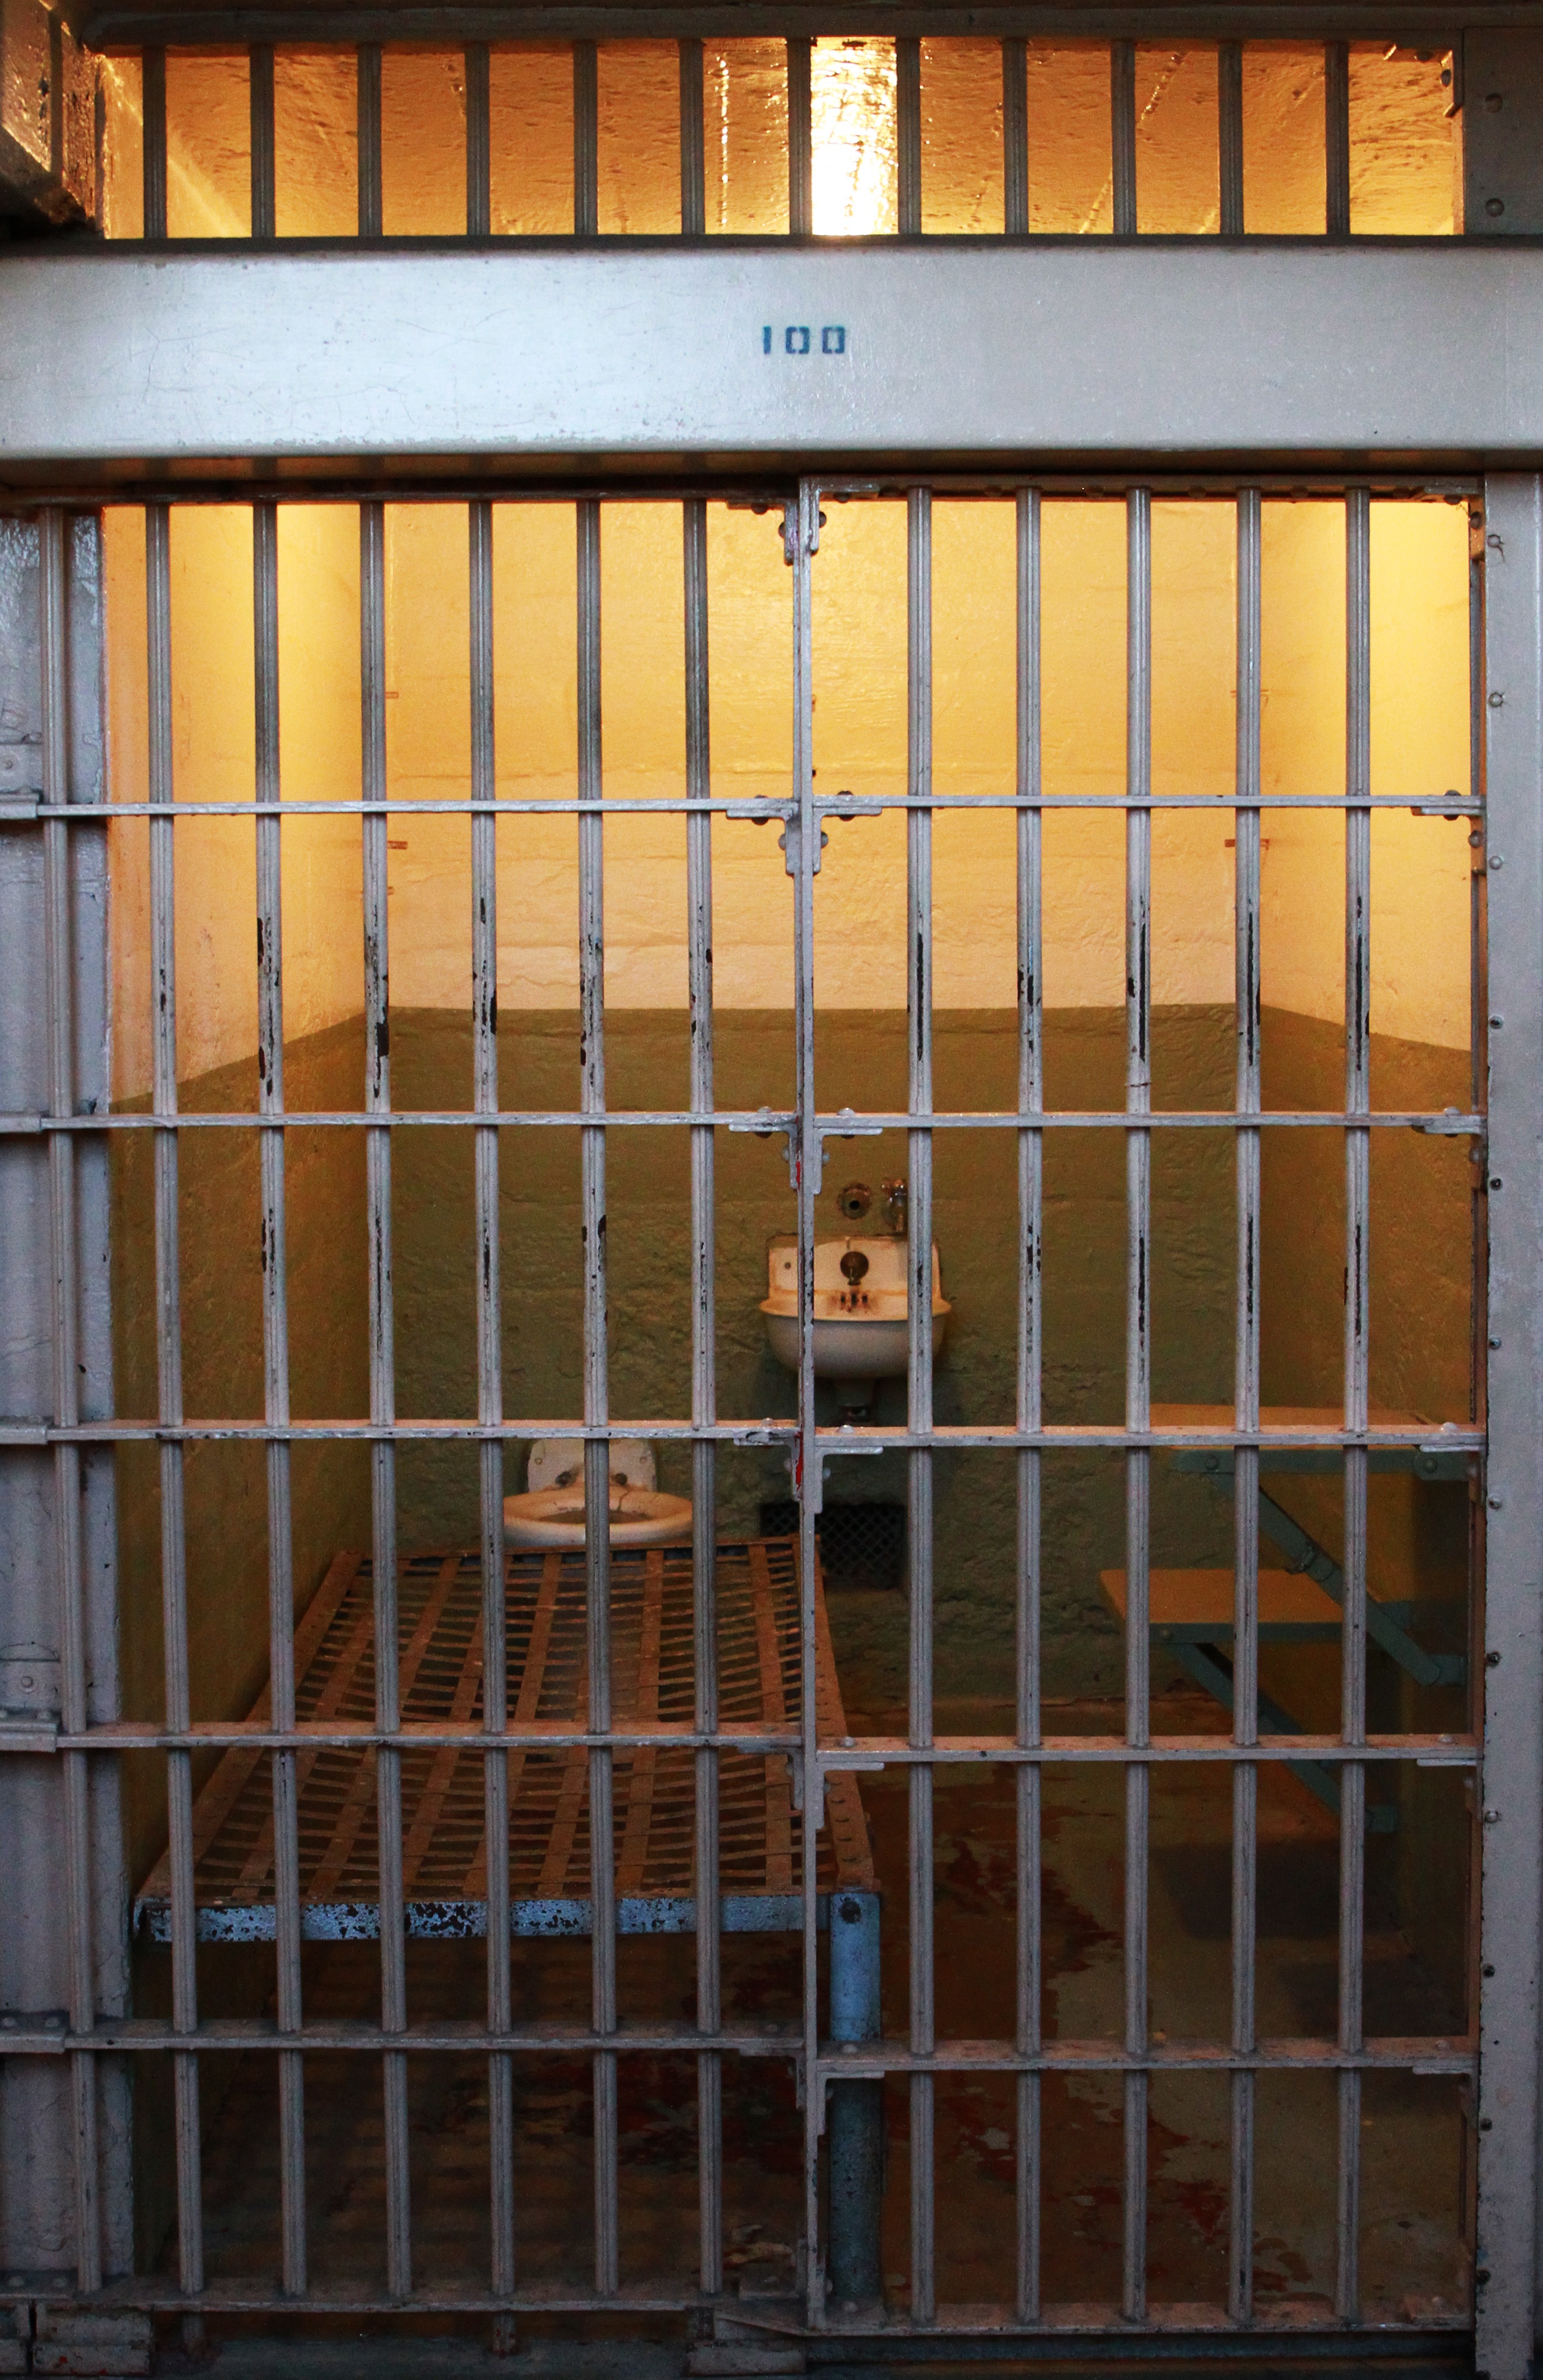
wood, interior, window, wall, facade, gate, door, cage, bars, criminal, prison, history, law, jail, locked, cell, prisoner, arrest, imprison, lockup, convict, window covering, outdoor structure, behind bars, alcatraz prison, prison bars, correctional, jailhouse, incarcerate